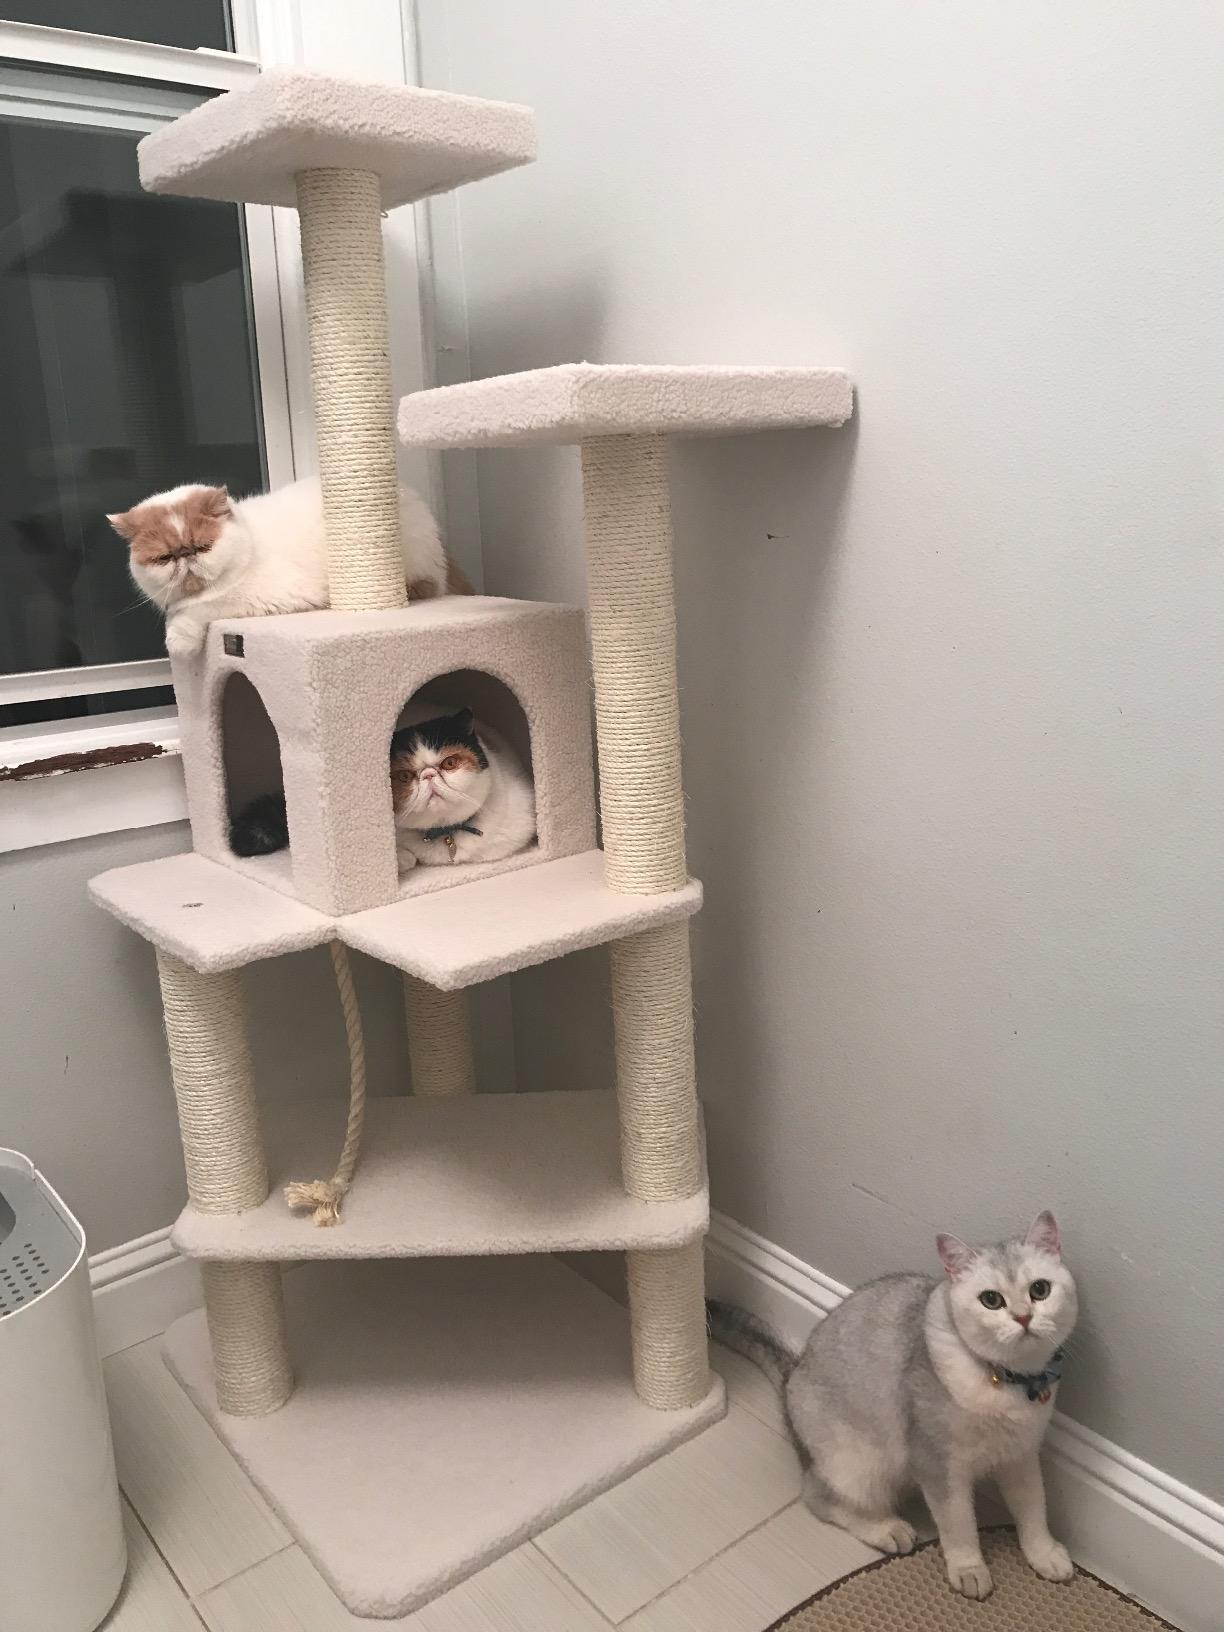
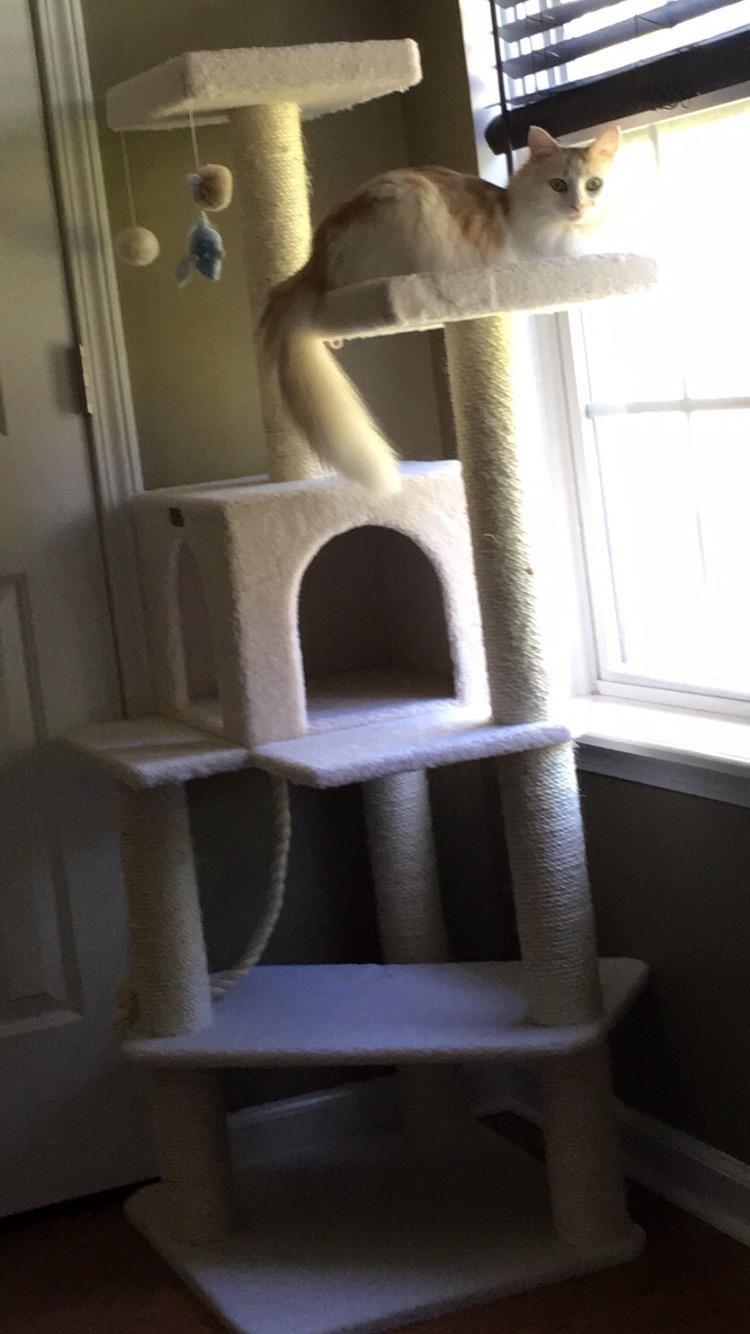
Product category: items_cat tree
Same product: yes